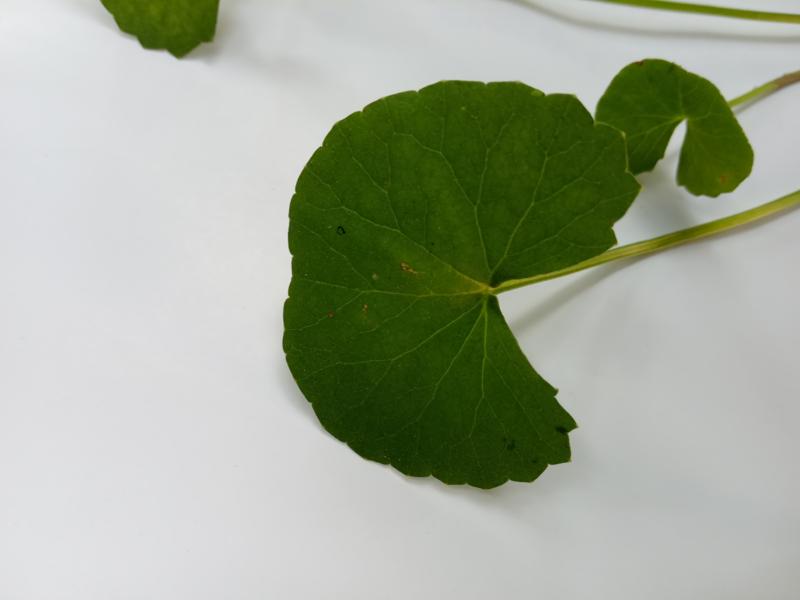
Weed species: Centella asiatica